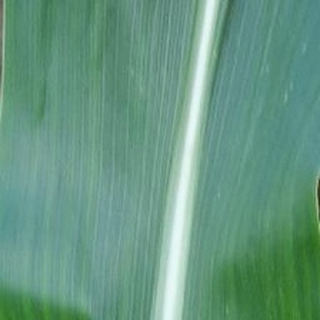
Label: healthy_corn